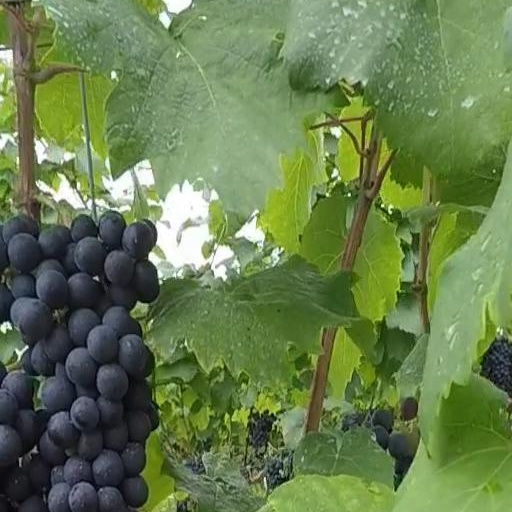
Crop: grape